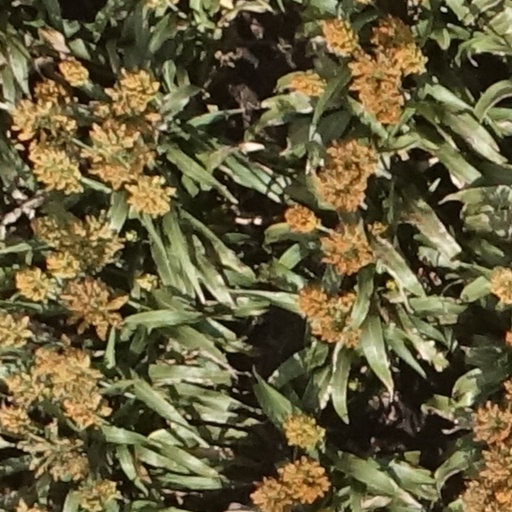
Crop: sorghum